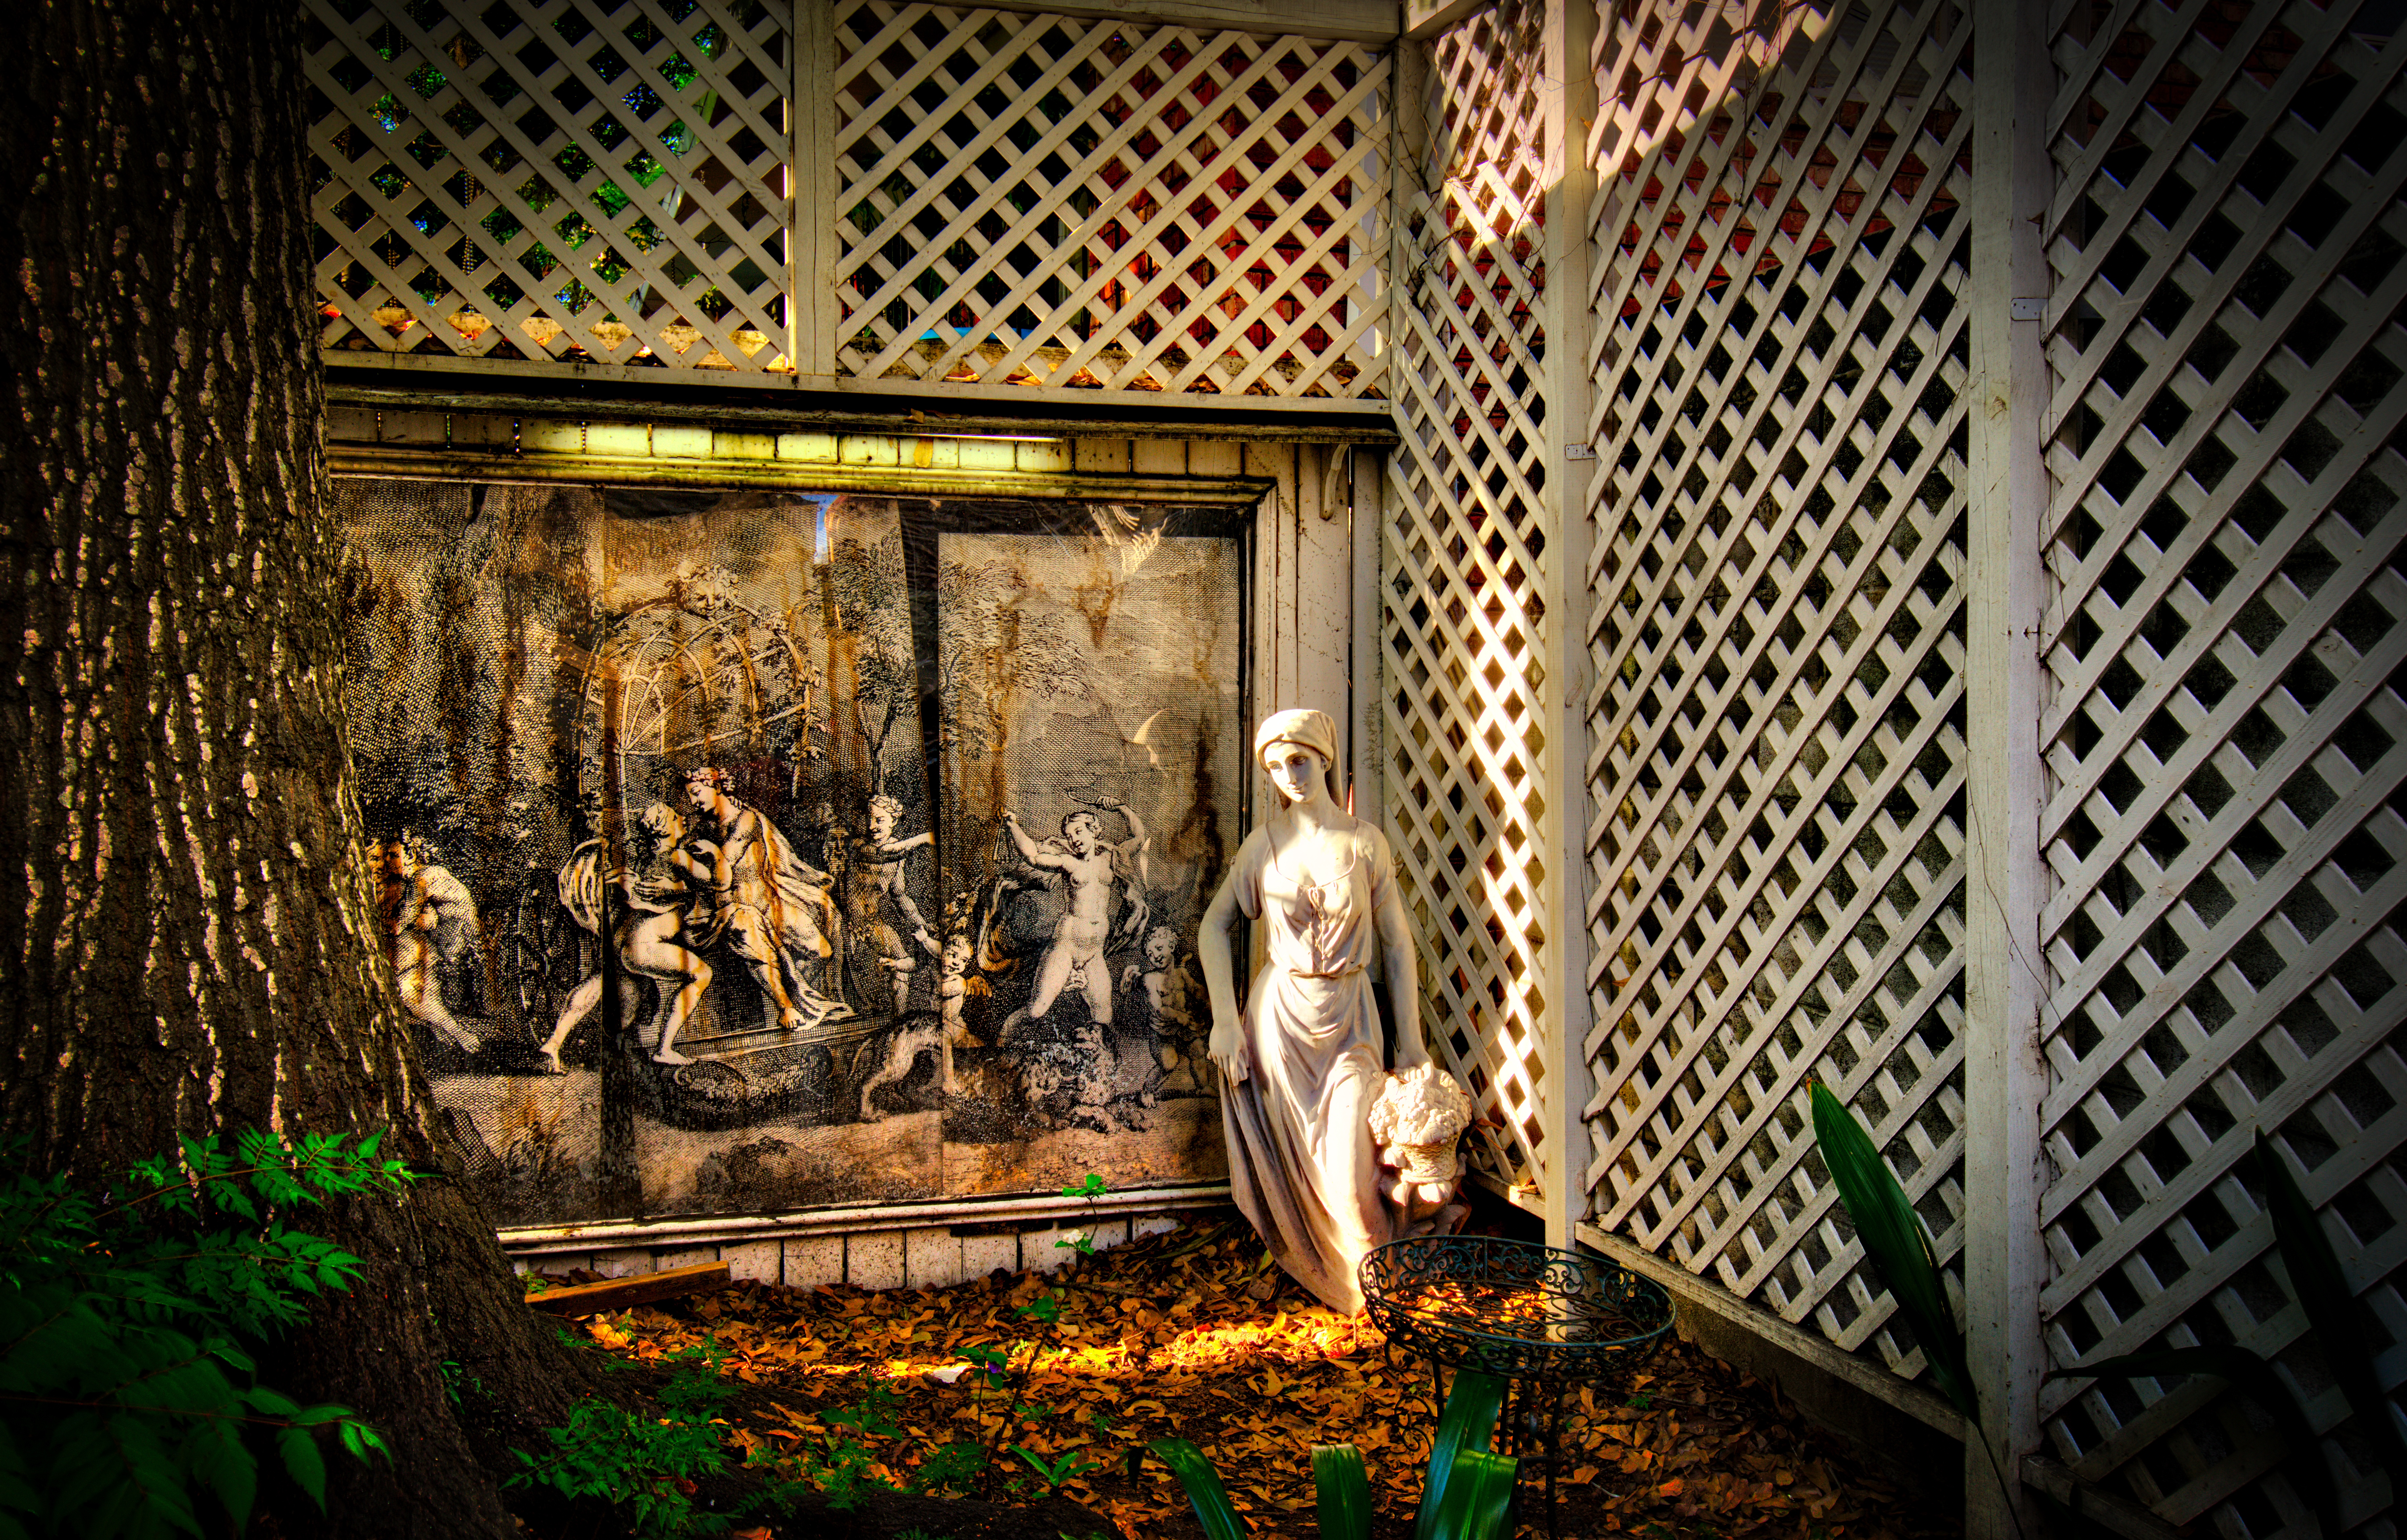
light, night, garden, lighting, hdr, district, hotel, columns, new, orleans, nola